SMS Regensburg

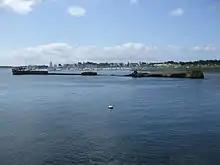
The wreck of in the River Blavet, Lorient.

She was initially home-ported in Brest, until she was transferred to Toulon in 1923, where she remained for the next three years. Here, she served with the other ex-German cruisers and and the ex-Austro-Hungarian in the 3rd Light Division (which was renamed the 2nd Light division in December 1926). In 1925, she underwent a major overhaul, after which she made on speed trials. participated in the Rif War in the mid-1920s; on 7 September 1925, she and the battleship and the cruiser supported a landing of French troops in North Africa. The three ships provided heavy gunfire support to the landing troops. In early 1928, a major earthquake struck Corinth, Greece; was among the vessels sent to aid in the relief effort. The international effort provided assistance to 15,000 people.